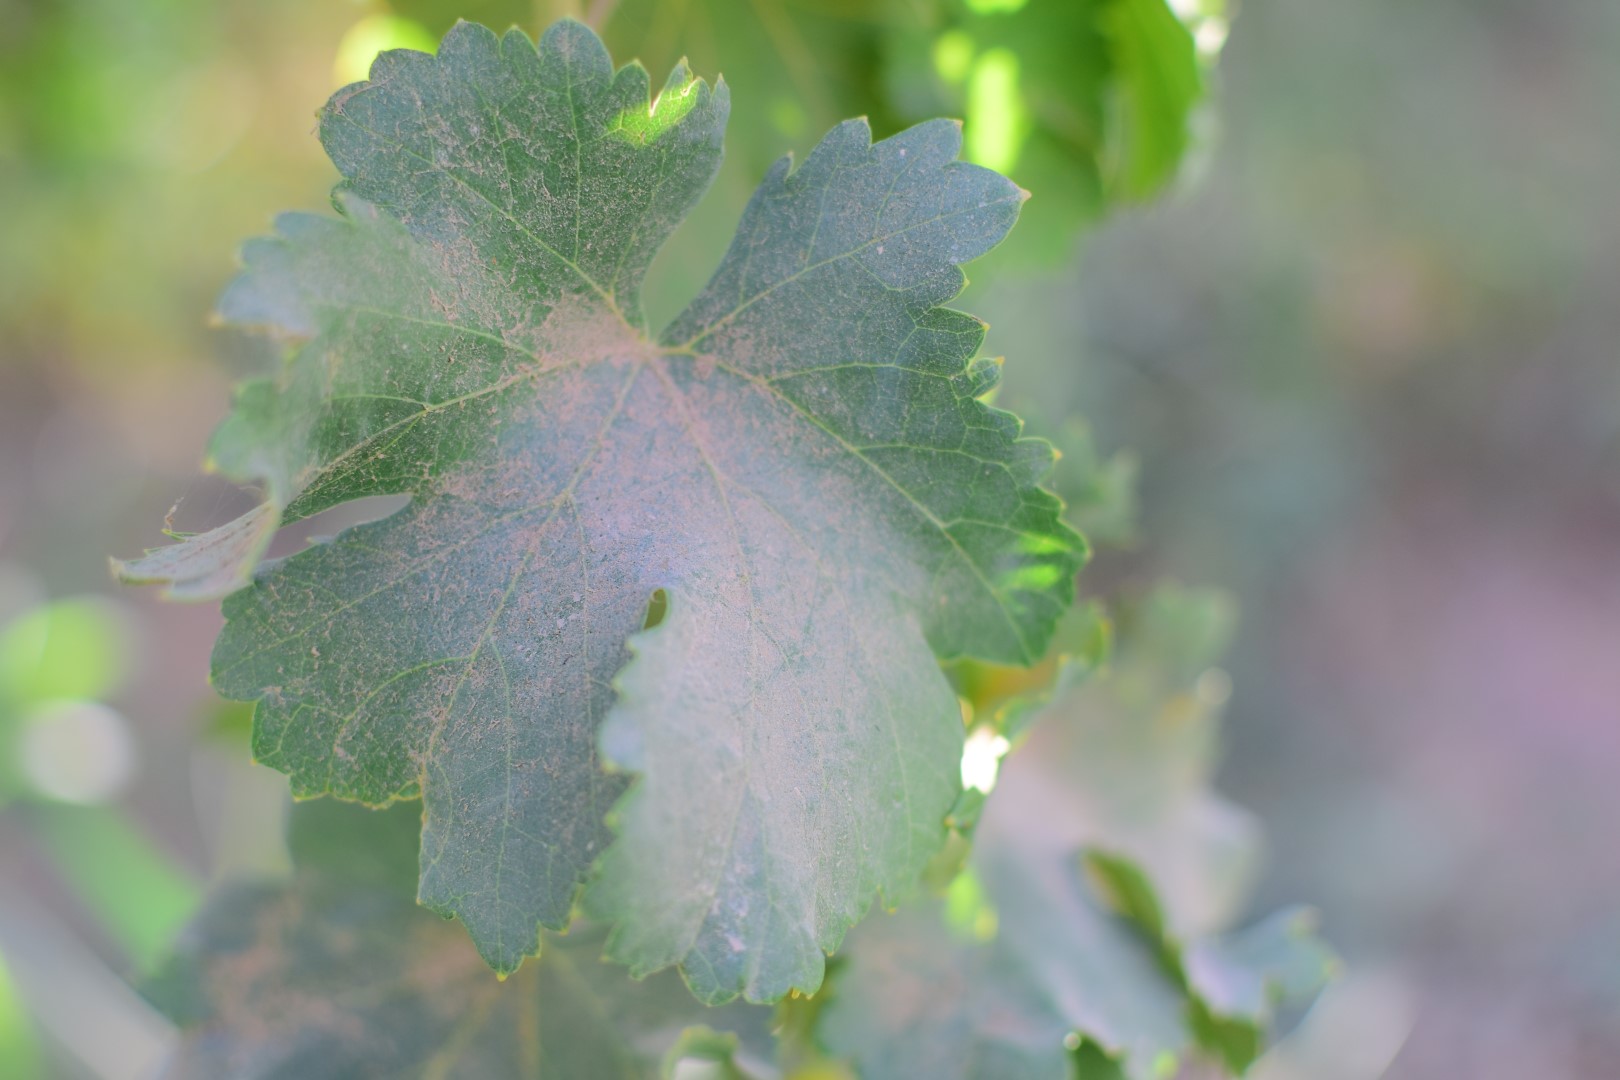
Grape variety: Deas Al-Annz